St. Joseph's College for Women

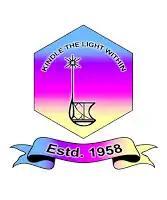

St. Joseph's College For Women is an autonomous college in Gnanapuram, Andhra Pradesh. Established in 1958 by the Sisters of St. Joseph of Annecy, a Catholic religious institute, it was first women's college in Visakhapatnam, and indeed all of North Coastal Andhra Pradesh. It maintains a campus of about 7.5 acres and an enrolment of about 2500 students.